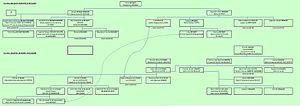
Généalogie simplifiée de la famille Becquey.
Joseph Marie Stanislas Becquey Beaupre est un ingénieur des ponts et chaussées.
François Becquey, juriste de formation, est un fonctionnaire de l’État, parlementaire sous l’Empire.
Louis Becquey est un magistrat, parlementaire et haut fonctionnaire sous la Restauration.